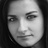
Emotion: neutral